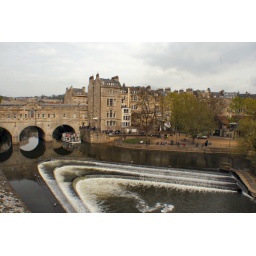
weir in bath ,england, with shops, on the bridge